Nolan Carroll

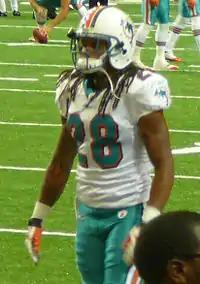
Carroll with the Miami Dolphins in 2011

Nolan Alexander Carroll II (born January 18, 1987) is an American former professional football cornerback. He played college football for the Maryland Terrapins. He was selected by the Miami Dolphins in the fifth round of the 2010 NFL draft. He has also played for the Philadelphia Eagles and Dallas Cowboys.